Robley D. Evans (admiral)

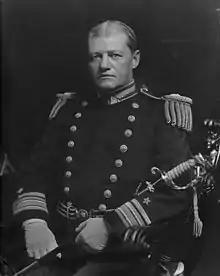

Robley Dunglison Evans (18 August 1846 – 3 January 1912), born in Floyd County, Virginia, was a rear admiral in the United States Navy, who served from the American Civil War to the Spanish–American War. In 1907–1908, he commanded the Great White Fleet on its worldwide cruise from the Atlantic Ocean through the Straits of Magellan to the Pacific Ocean.